Sylvie Faucheux

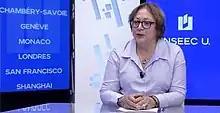

Sylvie Faucheux (born 29 May 1960, in Paris) is a French professor, specializing in the economy of the natural environment and sustainable development. President of the Versailles Saint-Quentin-en-Yvelines University (UVSQ) from 2002 till April 2012, she is the current president of Université du grand ouest parisien, Professor at the French National Conservatory of Arts and Crafts (Le CNAM) from 2014 until 2017, and was Director of Academic Research and Innovation at the Research Centre of INSEEC (OMNES Education) from 2017 until 2022.